Our Lady of Medjugorje

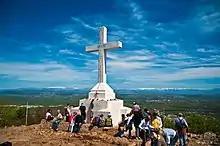
Mount Krizevac Cross, Medjugorje

In 1933 Pope Pius XI requested the whole Catholic world to erect crosses on the dominant mountains in honor of the 1900th anniversary of the crucifixion of Jesus. In 1933 a massive cross was erected by the local Catholic diocese on a mountain near Medjuorje. The peak was originally named Mount Sipovac but the locals changed the name to Mount Krizevac which means 'Mount of the Cross'. They constructed the high cross weighing fifteen tons in six weeks, carrying all the building materials on their backs.